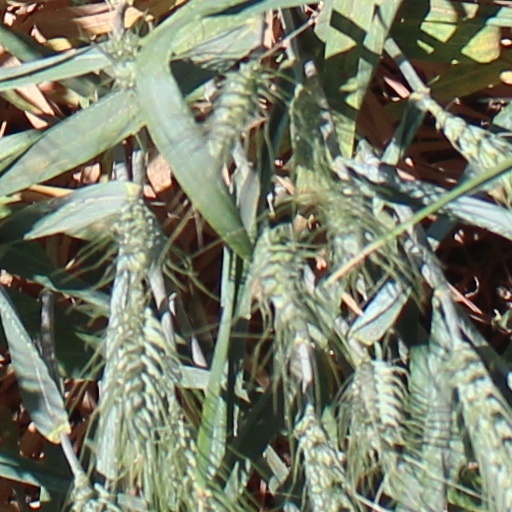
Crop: wheat